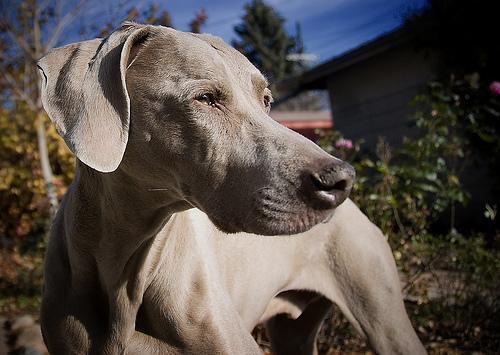
Weimaraner